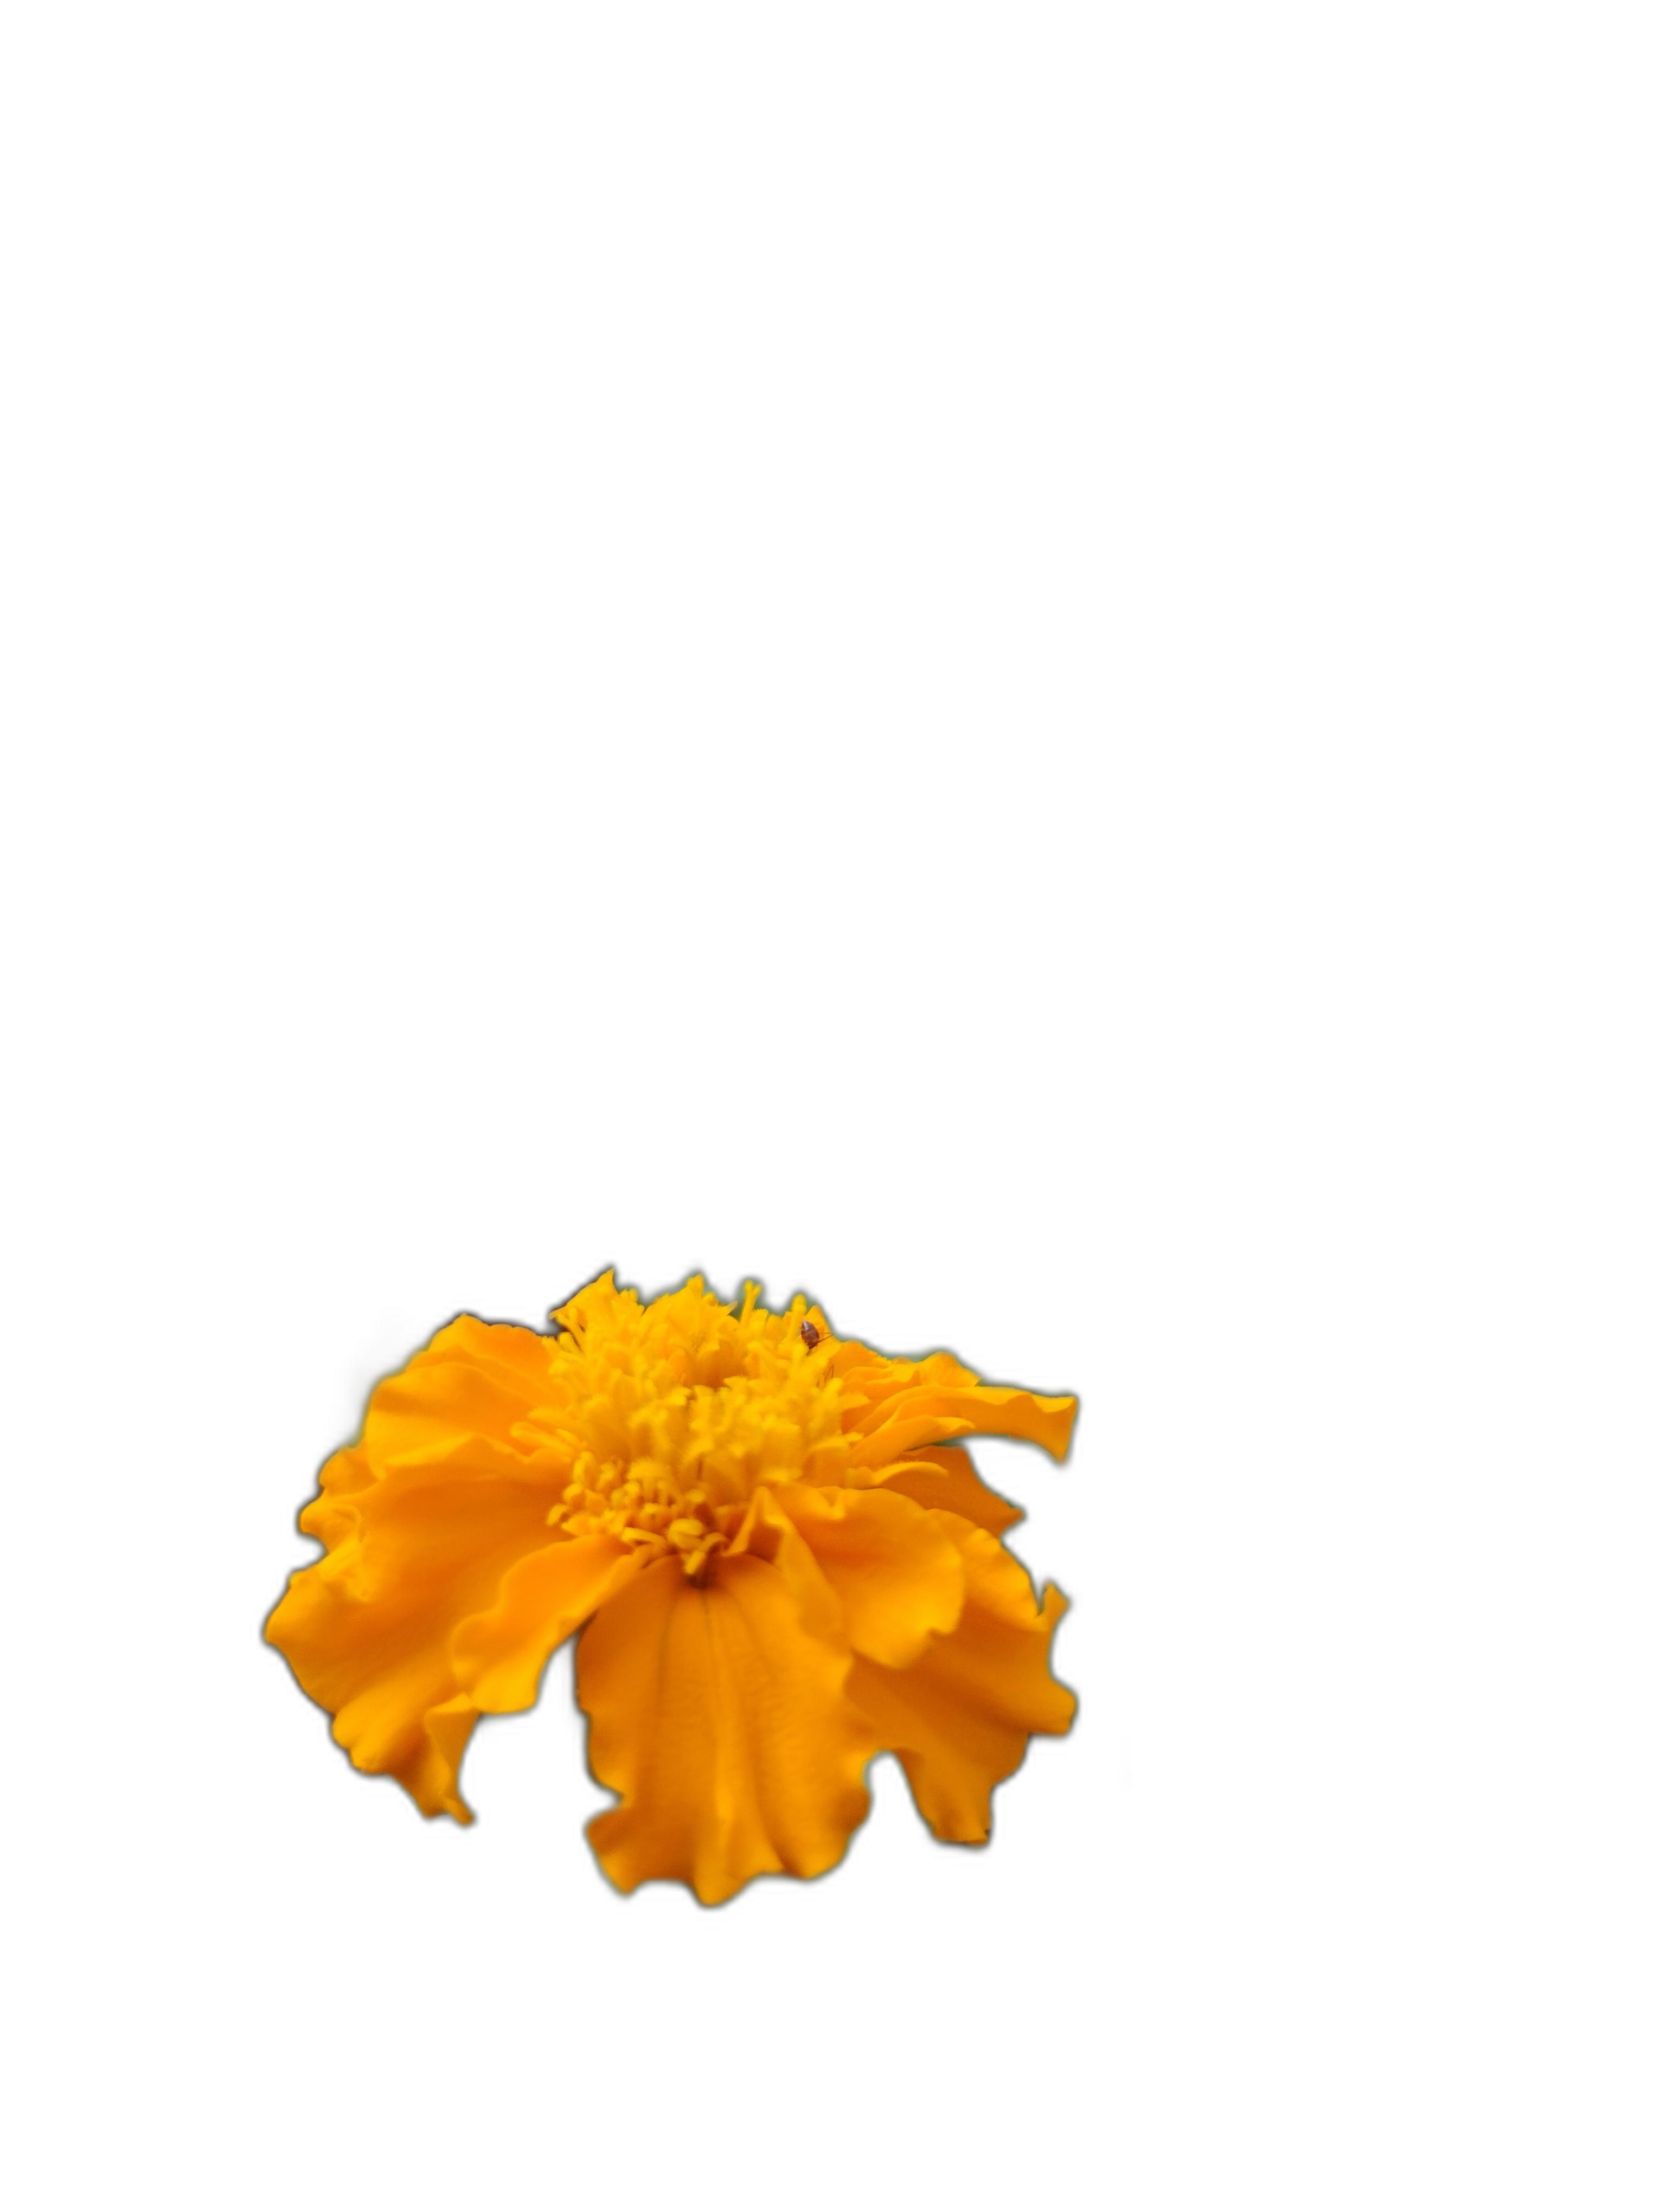
Label: Marigold